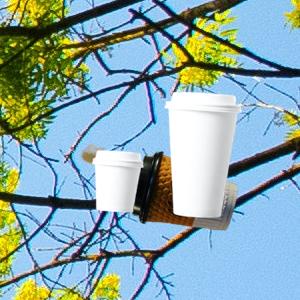
Label: cups